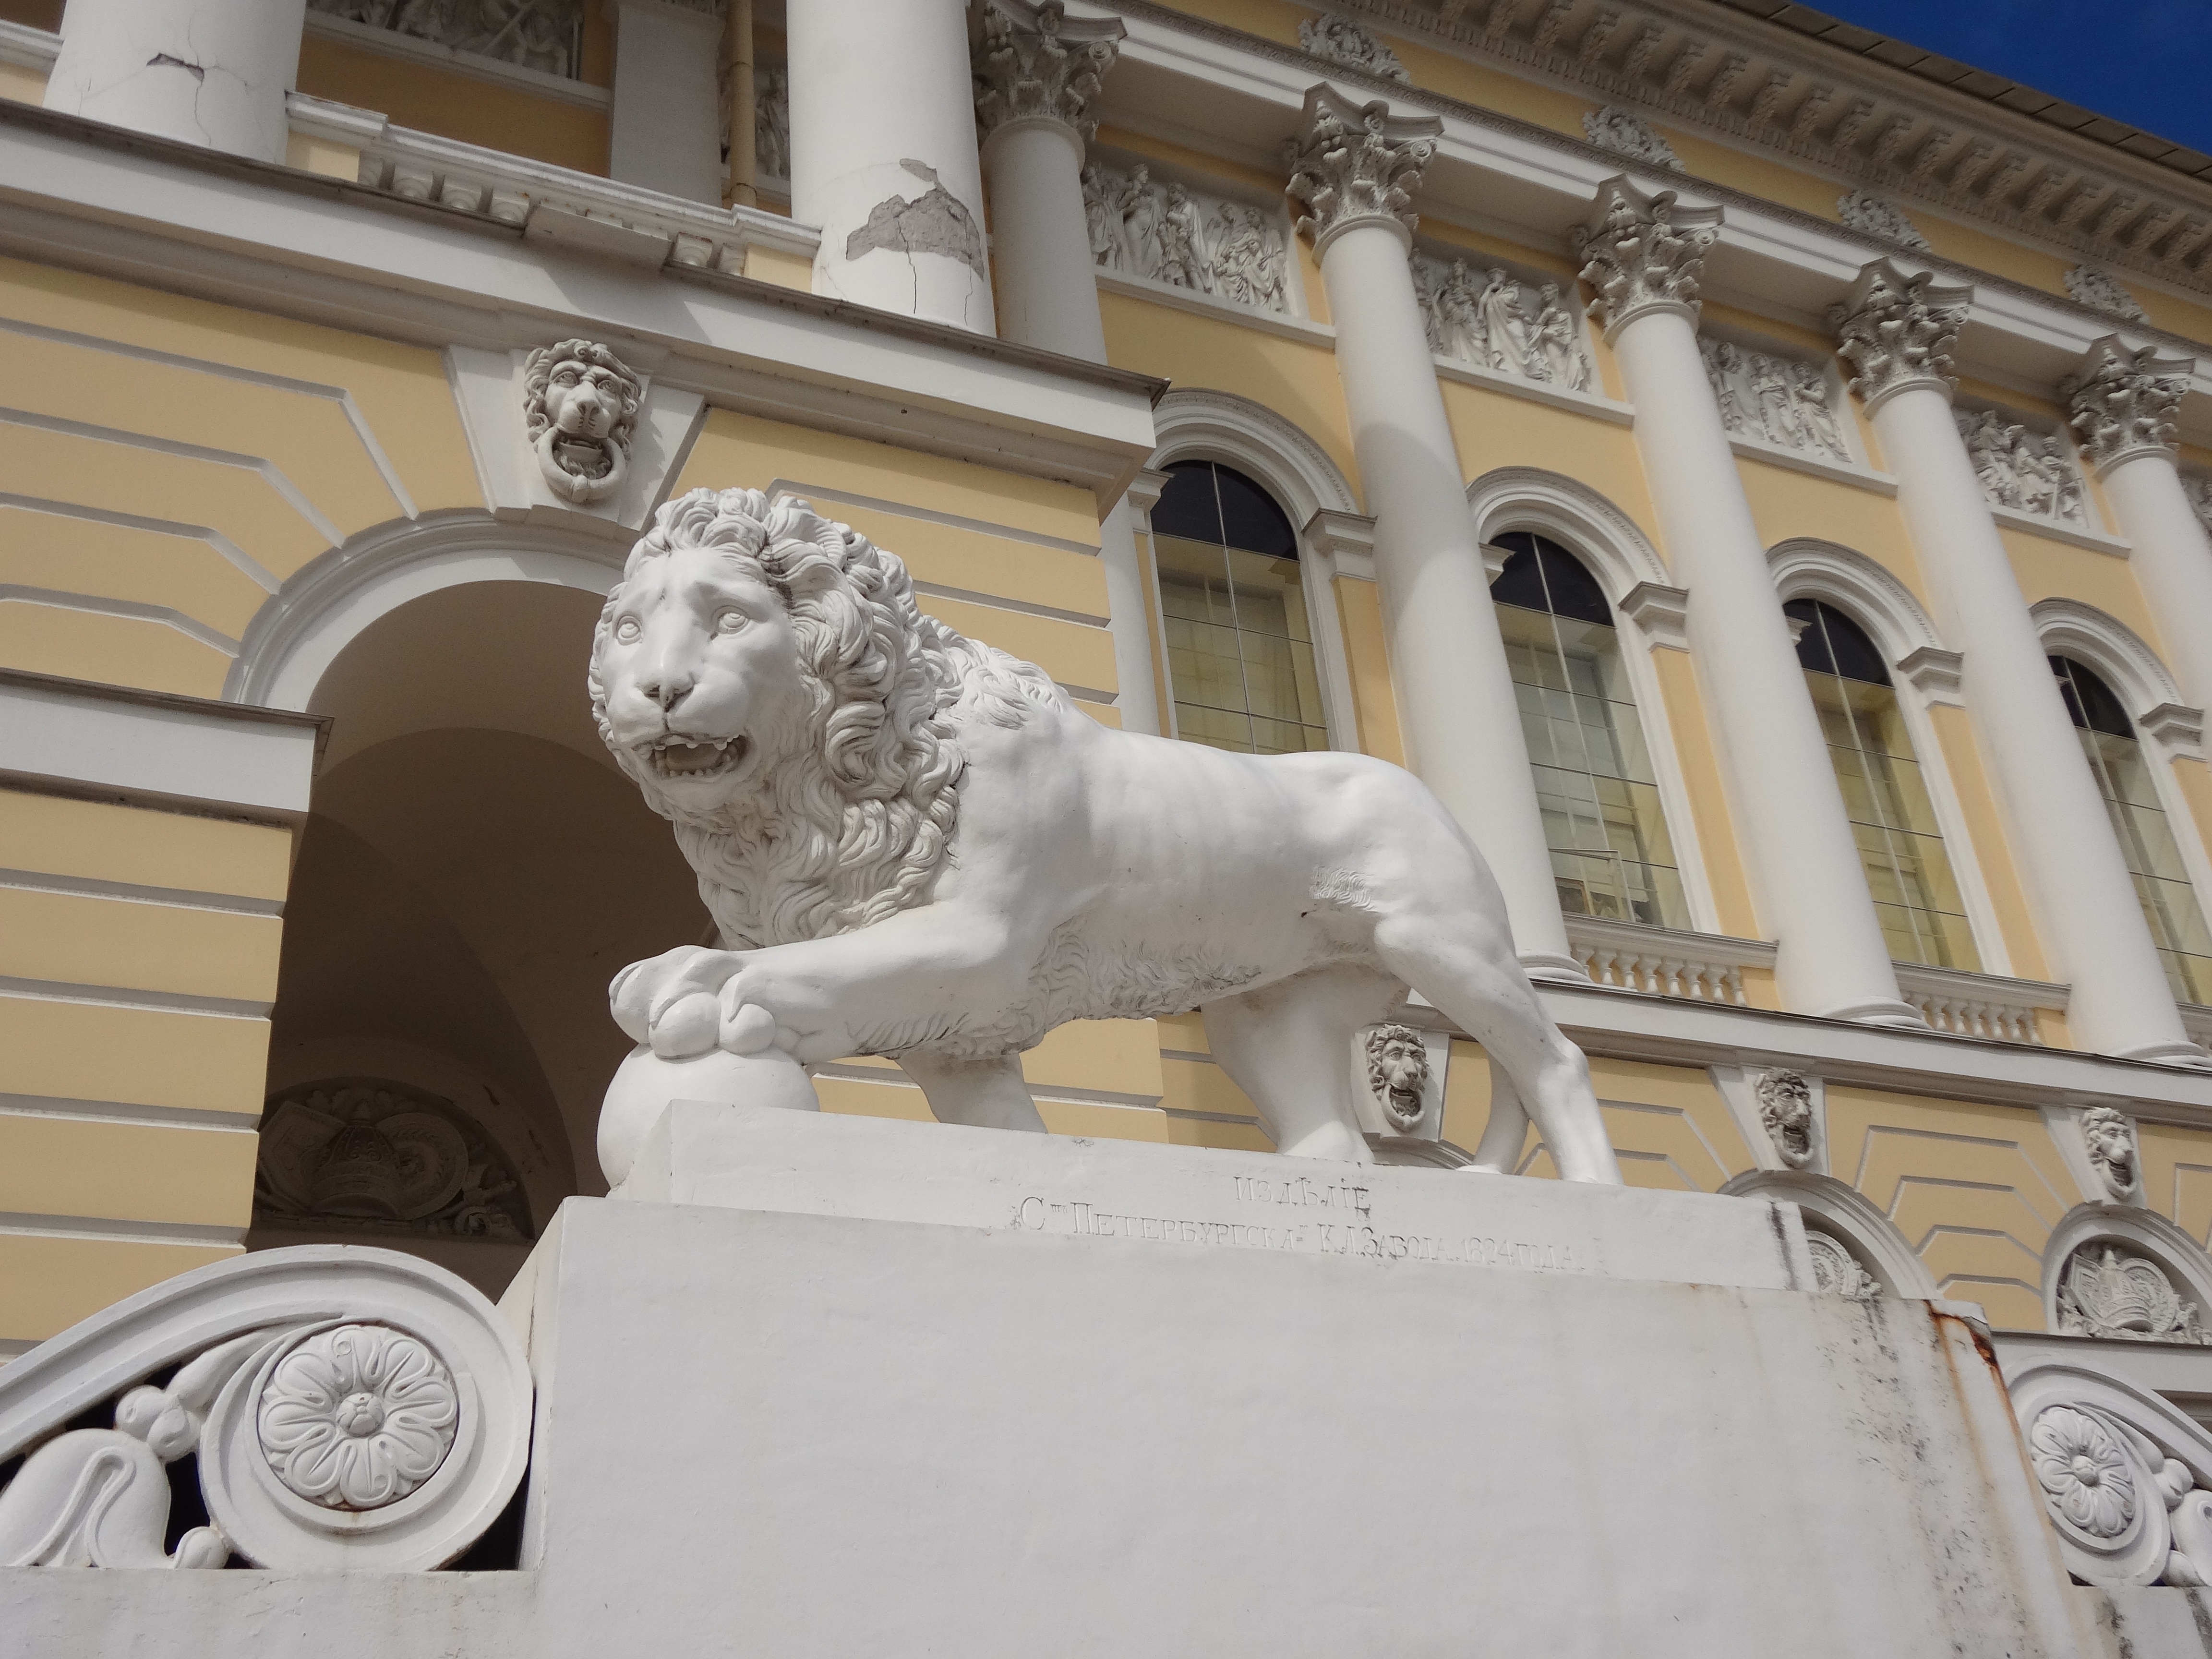
white, monument, statue, gargoyle, sculpture, art, peter, carving, leo